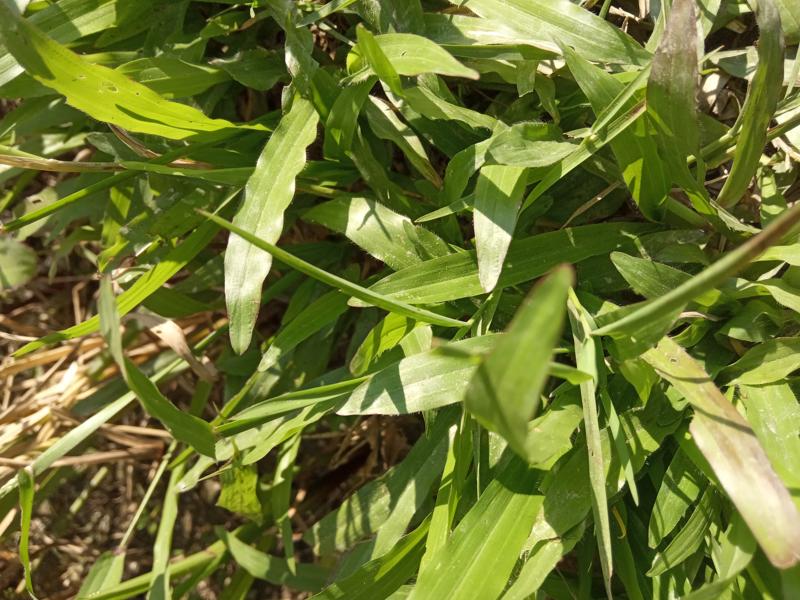
Weed species: Paspalum scrobiculatum